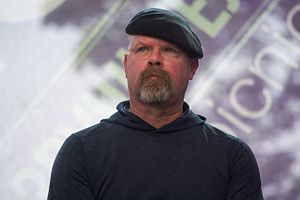
Jamie Hyneman
Jamie Hyneman er ekspert i special effects. Han er kendt som en af de to værter fra programmet MythBusters på Discovery Channel.